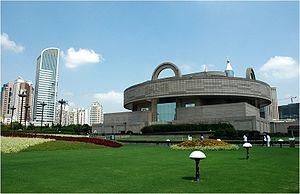
Le musée de Shanghai est un musée d'art chinois ancien situé à Puxi sur la Place du Peuple dans le district de Huangpu à Shanghai, Chine. L'entrée y est gratuite. Il est situé en face de la Mairie de Shanghai.